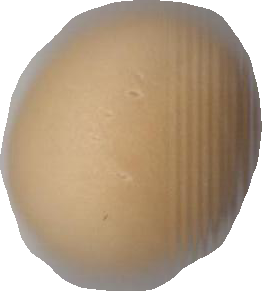
Variety: Grobogan